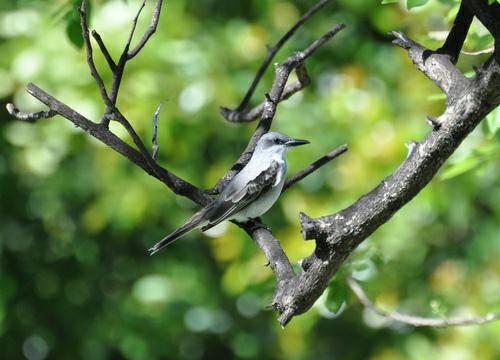
A photo of a gray kingbird